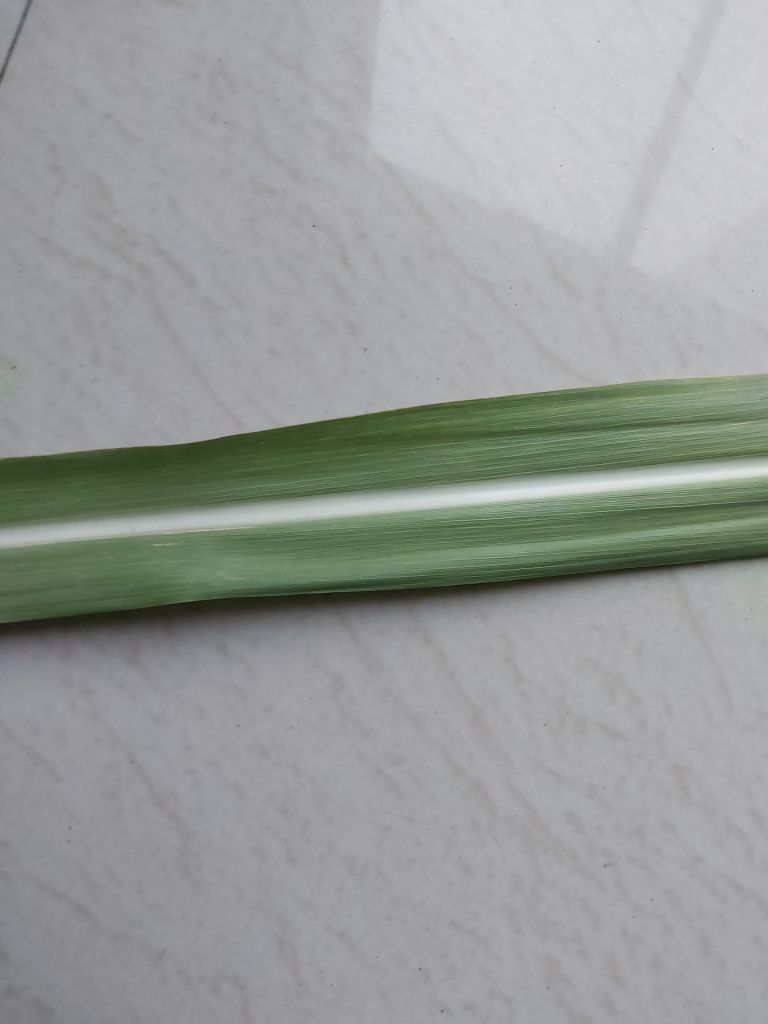
Label: Viral Disease